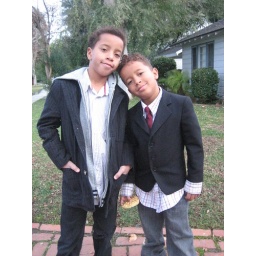
Son, I was only 7 years old when the first black family took residence in the white house